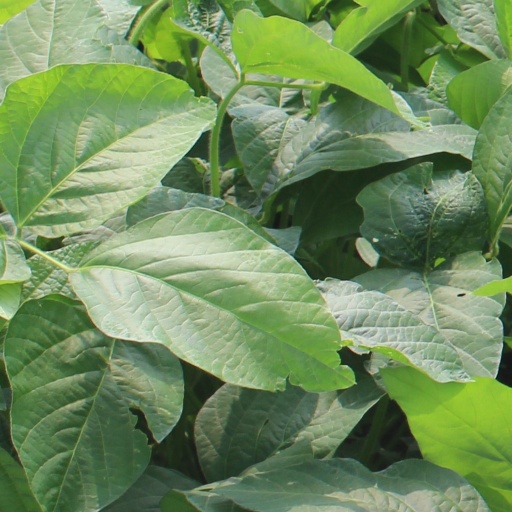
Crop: soybean